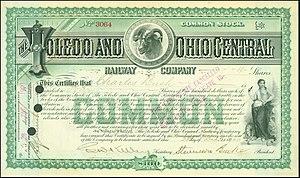
Le Toledo and Ohio Central Railway était un chemin de fer américain de classe I en activité dans l'Ohio.